Airdrie (electoral district)

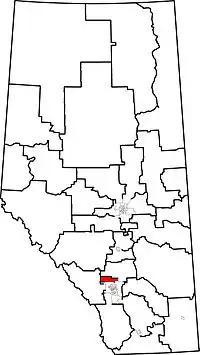
2010 boundaries

Airdrie was a provincial electoral district in Alberta, Canada, mandated to return a single member to the Legislative Assembly of Alberta using the first-past-the-post method of voting from 2012 to 2019.